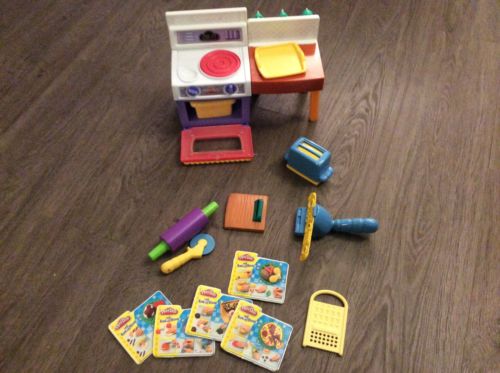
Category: toaster